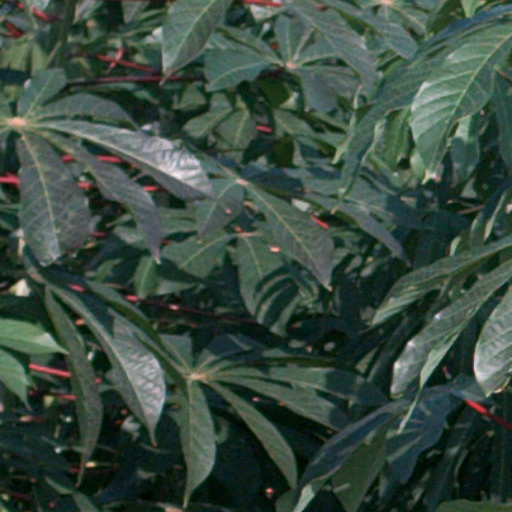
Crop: cassava